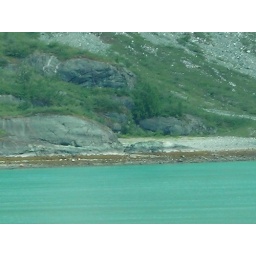
there's a bear there somewhere! by the water on the left